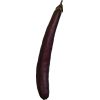
Label: eggplant_long